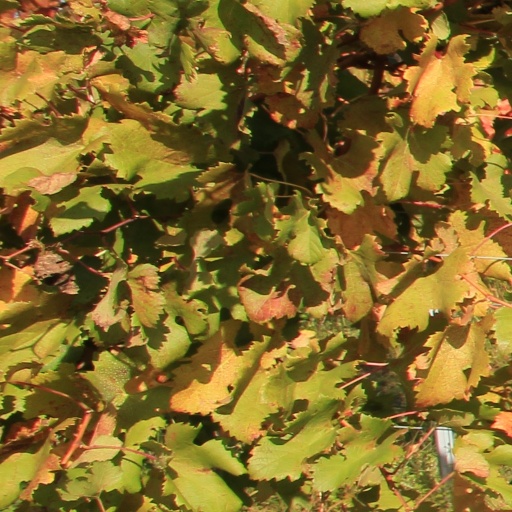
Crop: grape